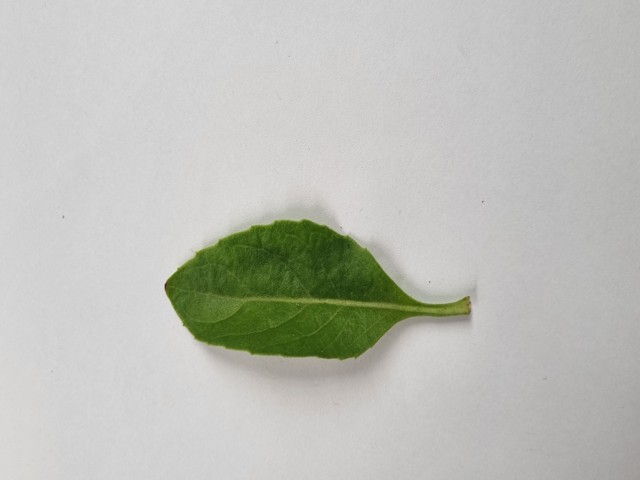
Plant: gainura